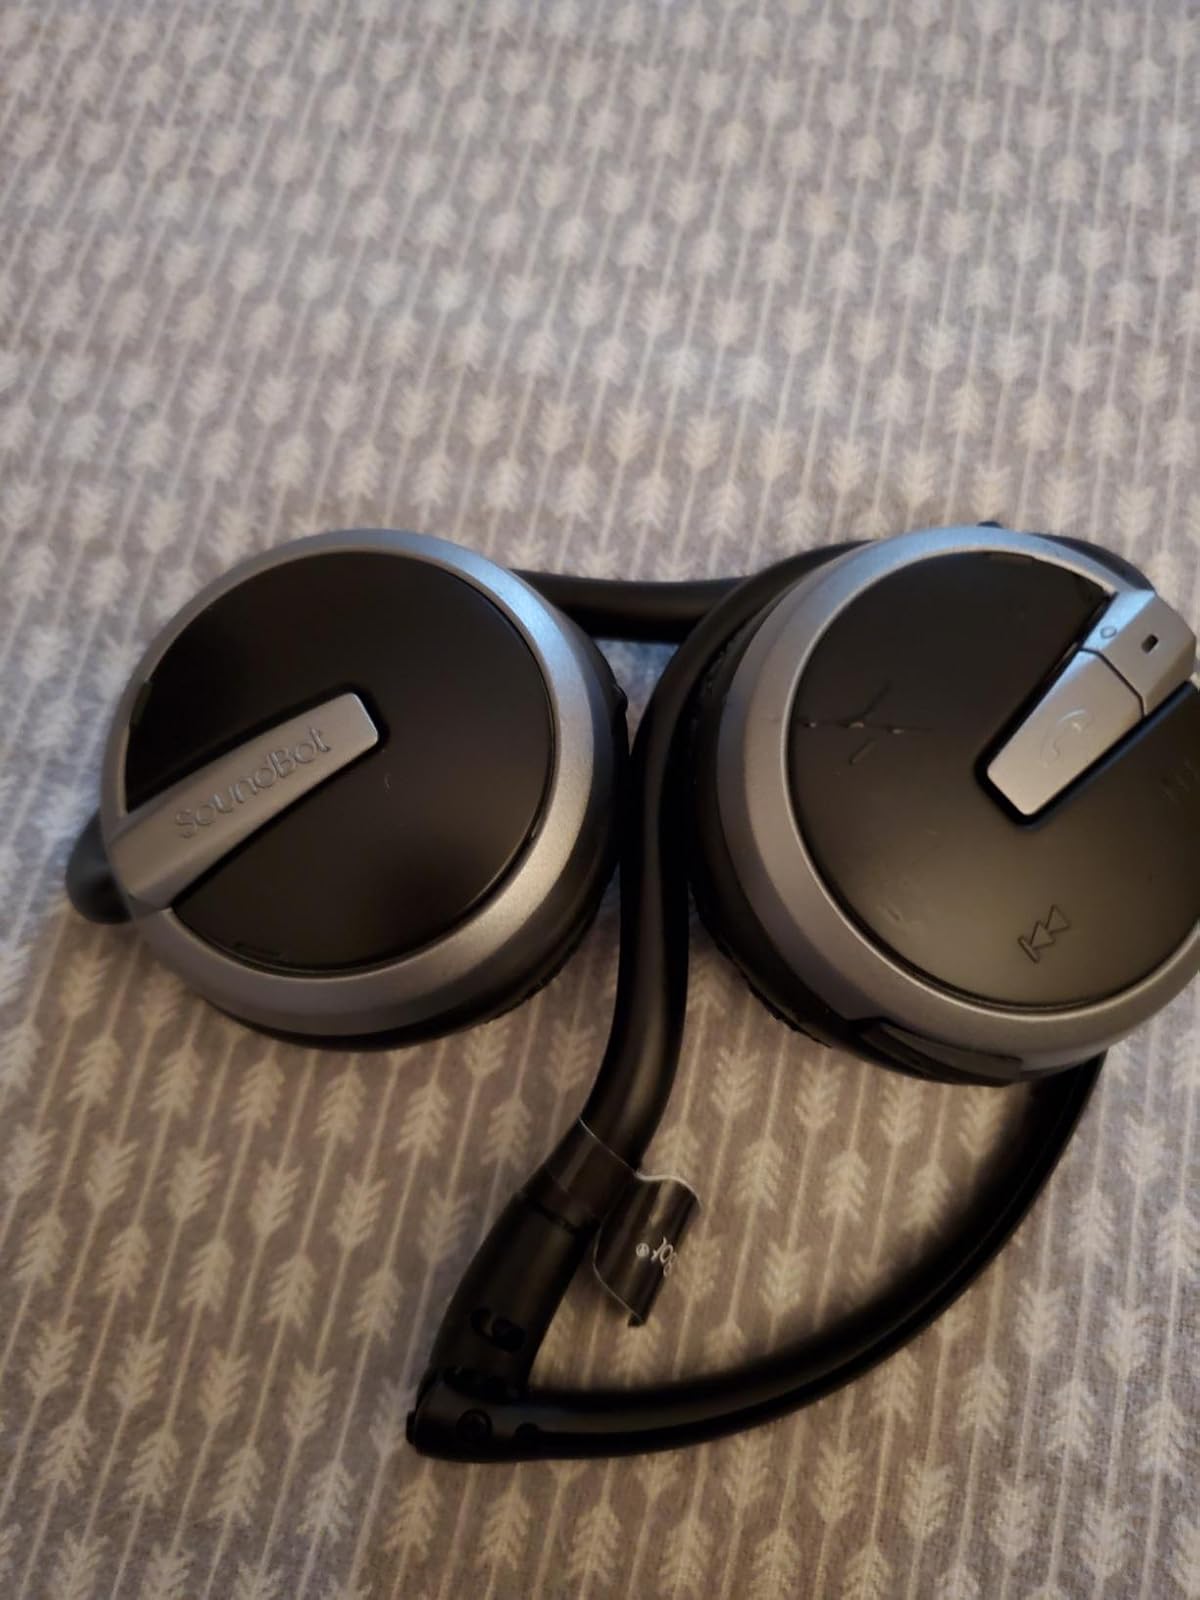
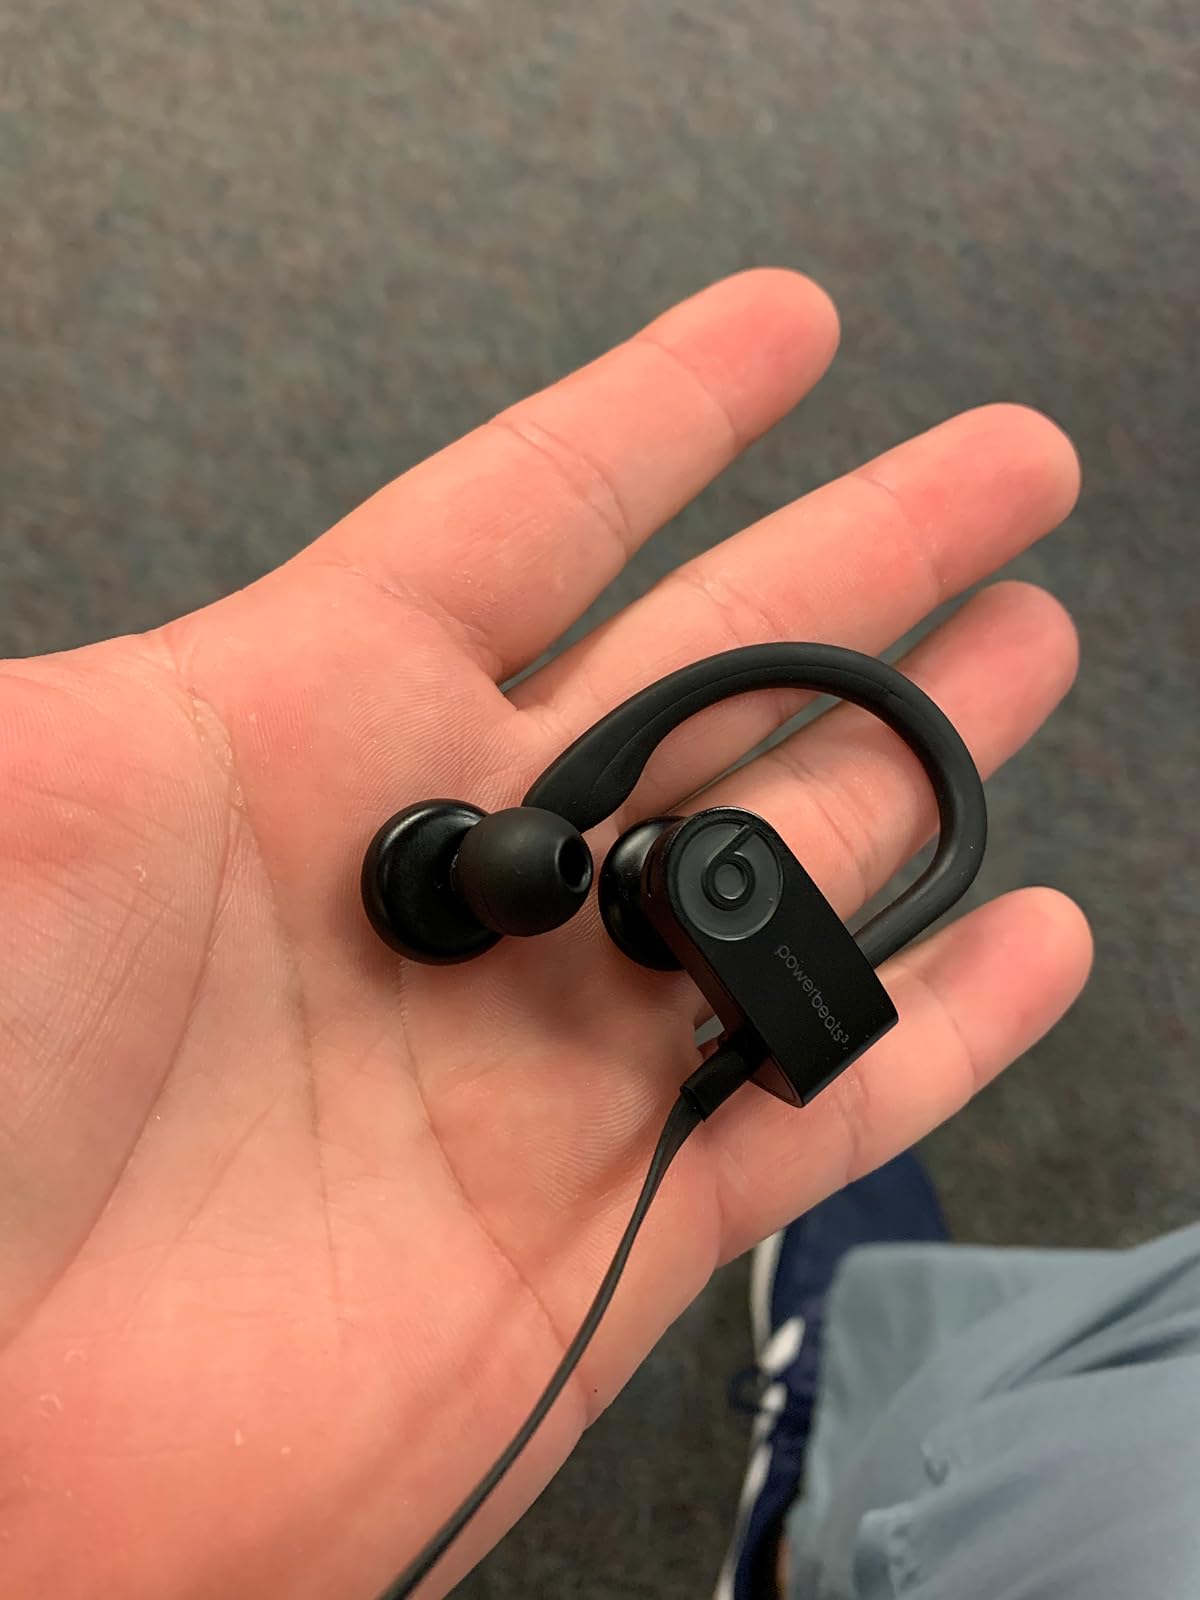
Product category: headphones
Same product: no